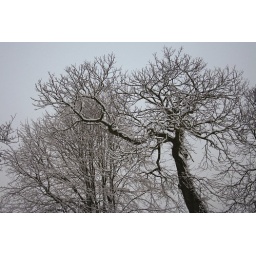
The bare trees covered in snow outside the flat this morning.